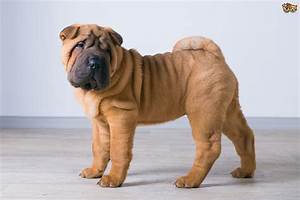
Label: cane